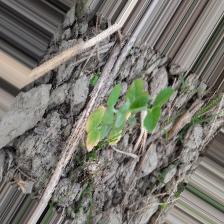
Label: Ascochyta blight